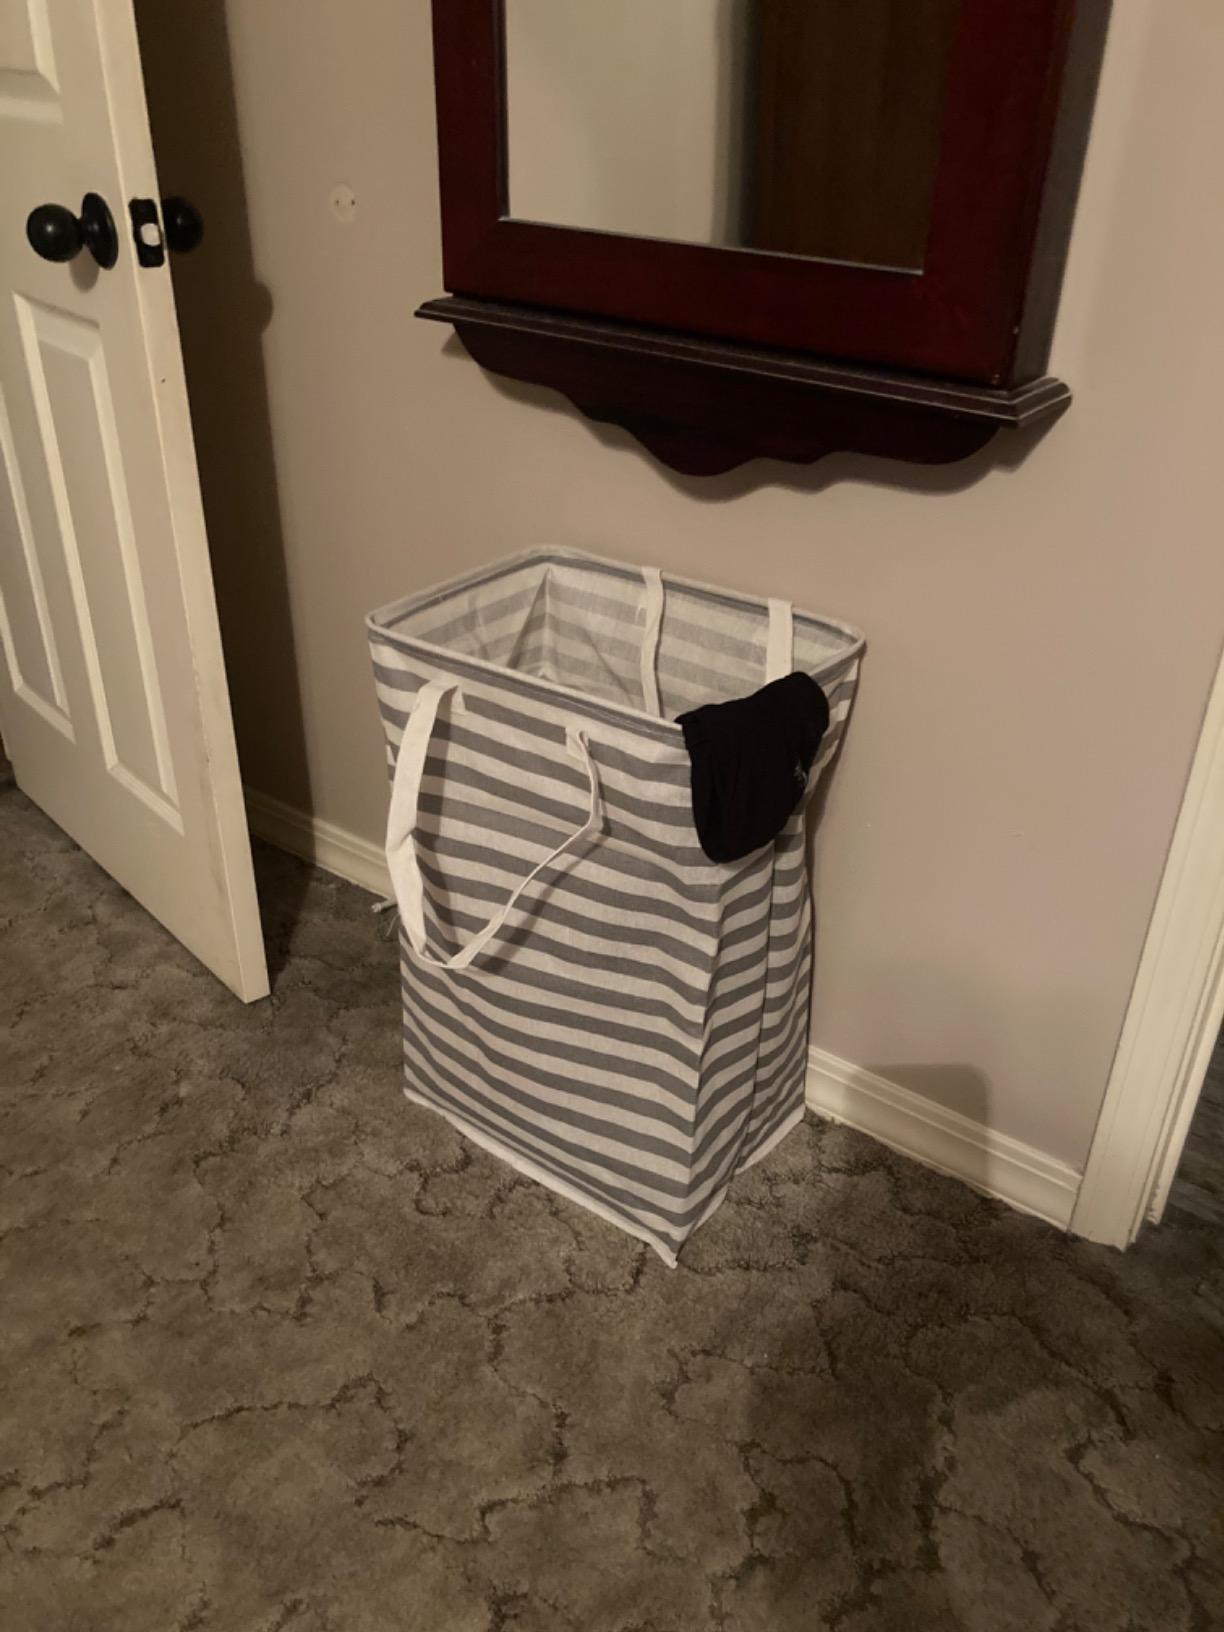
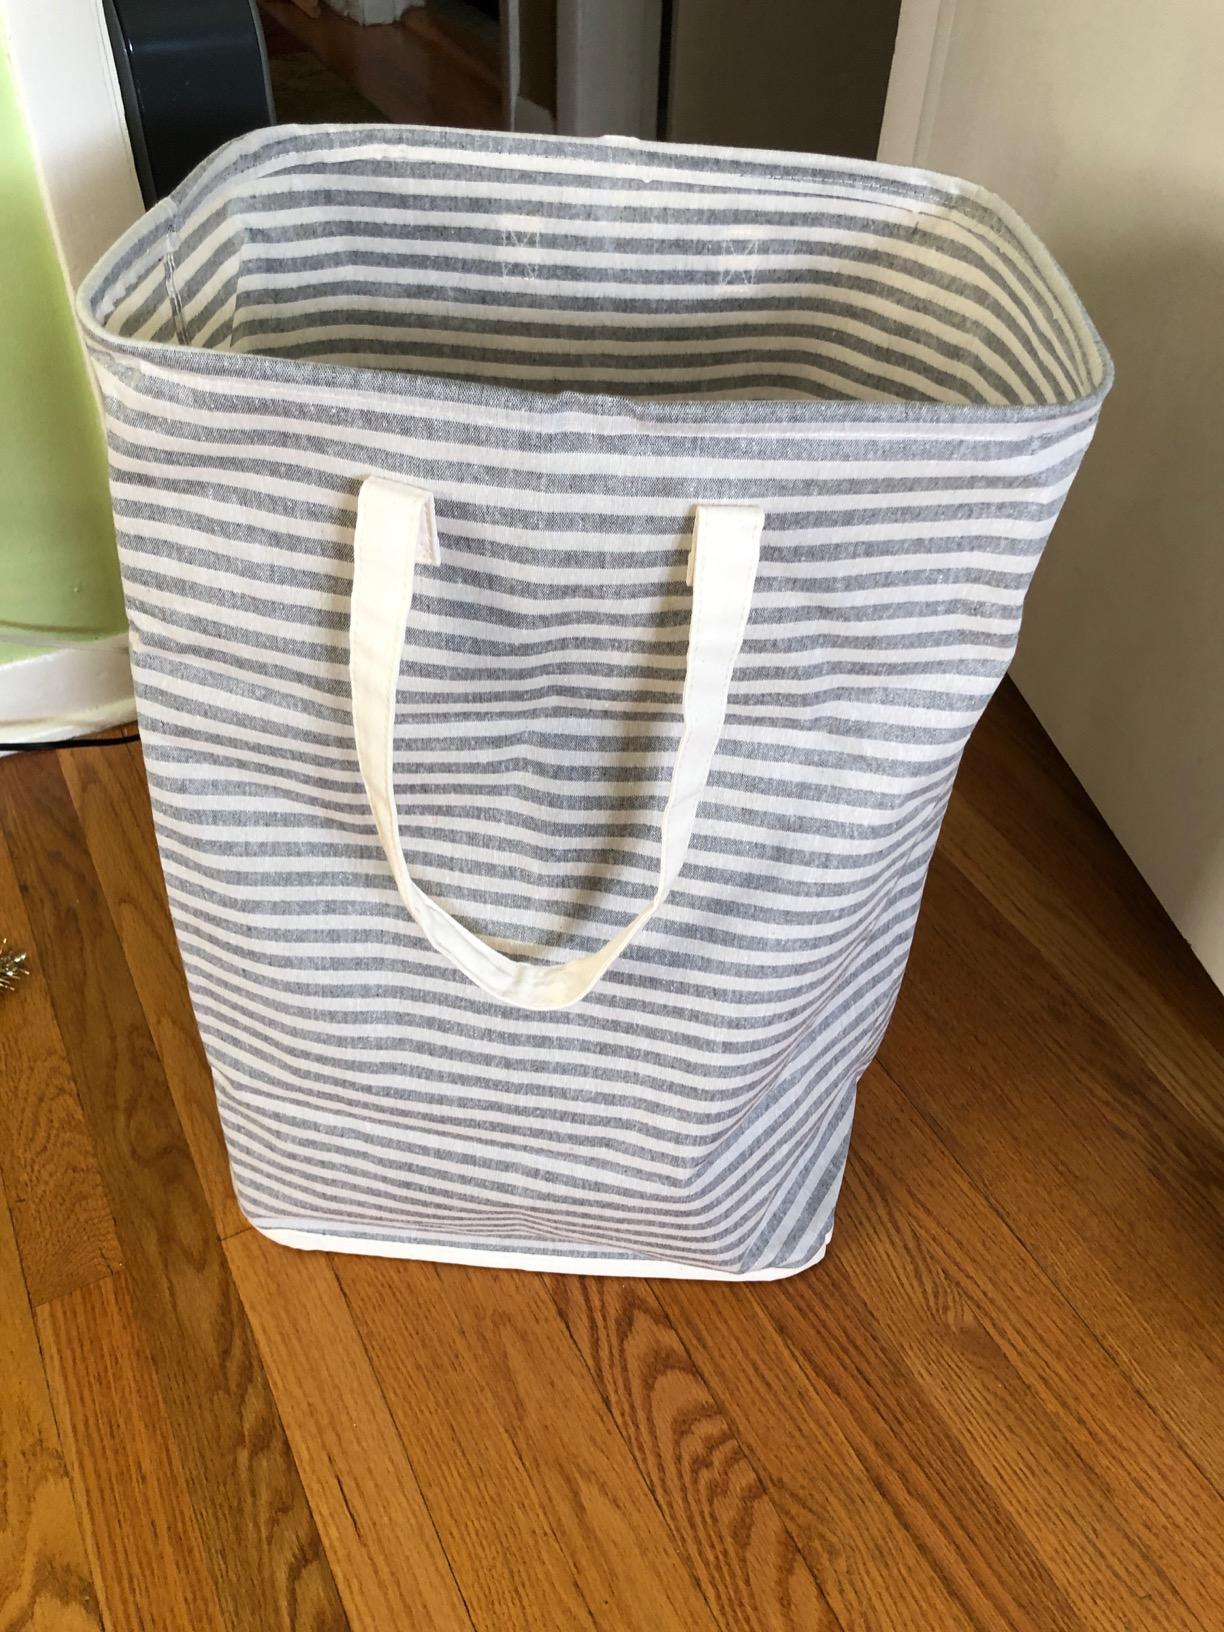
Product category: items_hamper
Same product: no